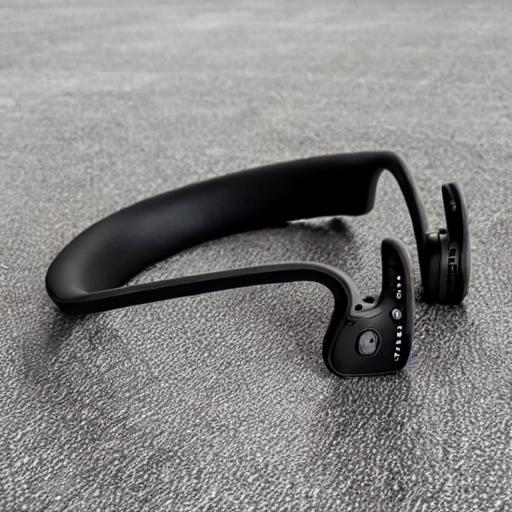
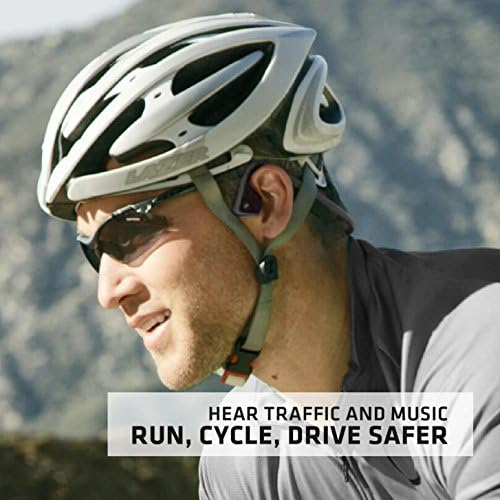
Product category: headphones
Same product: no